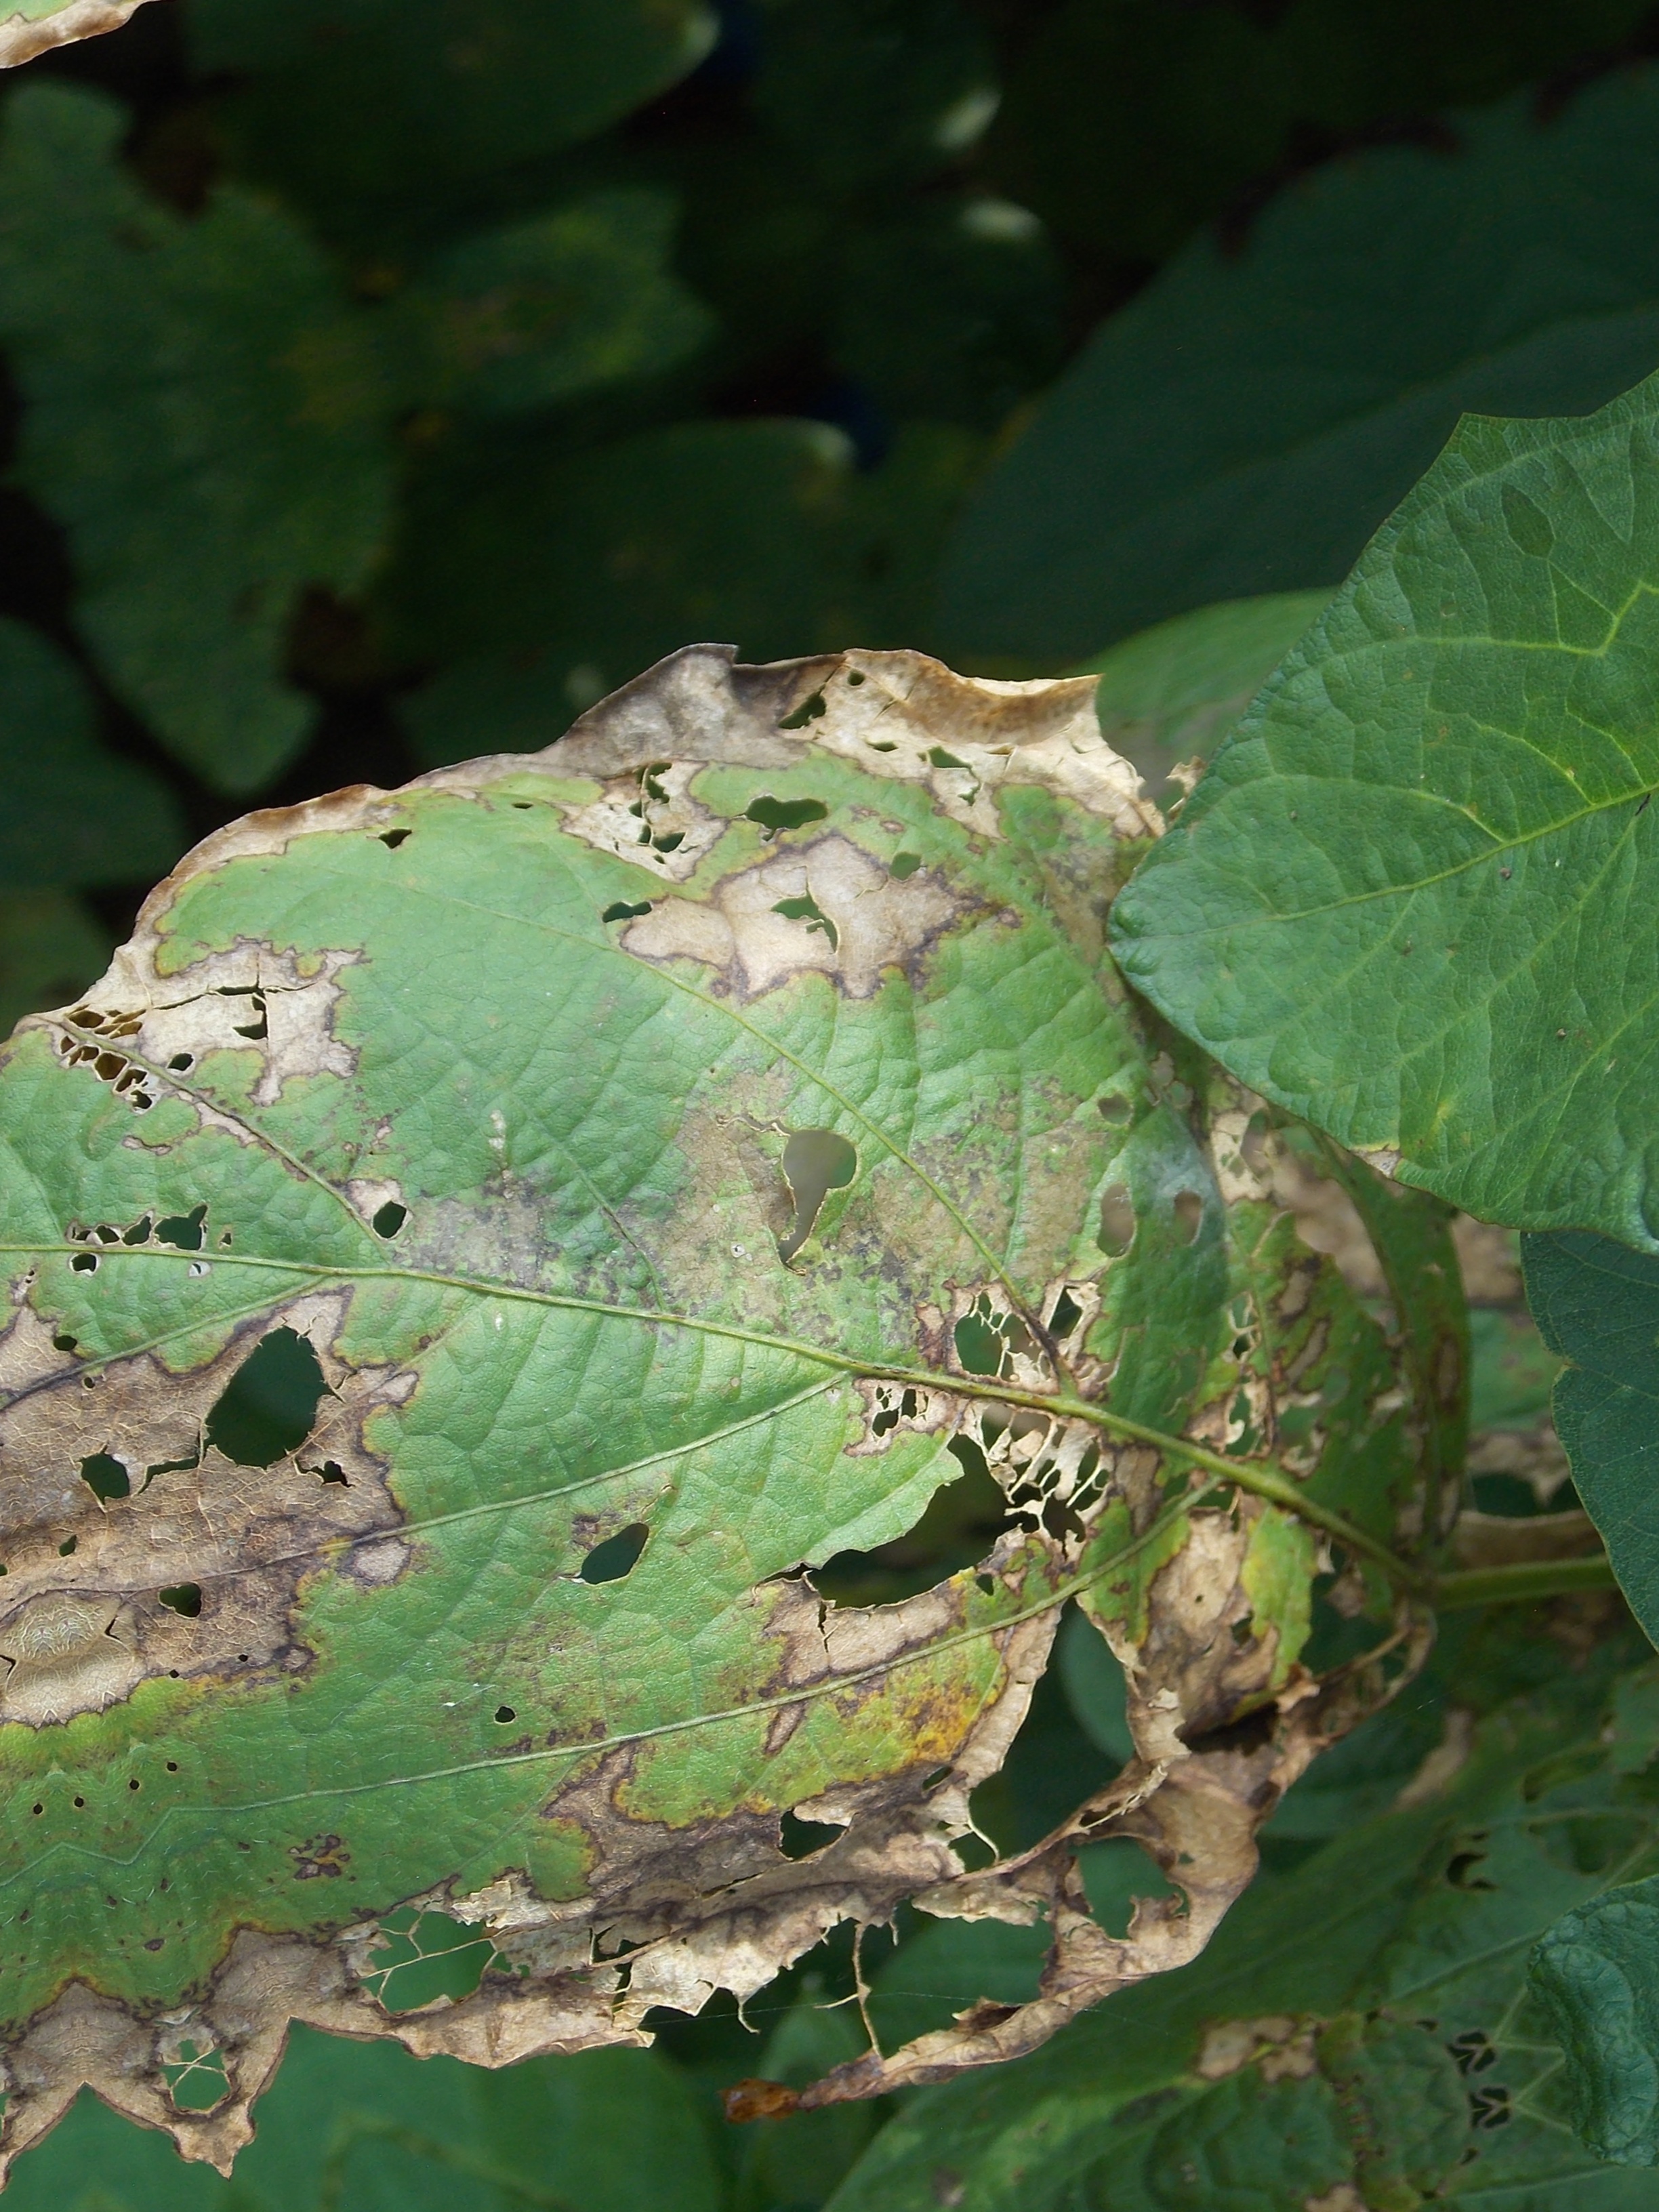
Label: Disease